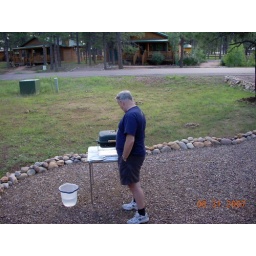
The hibachi was placed on a table and a bucket of water was near by &amp;quot;just in case.&amp;quot;